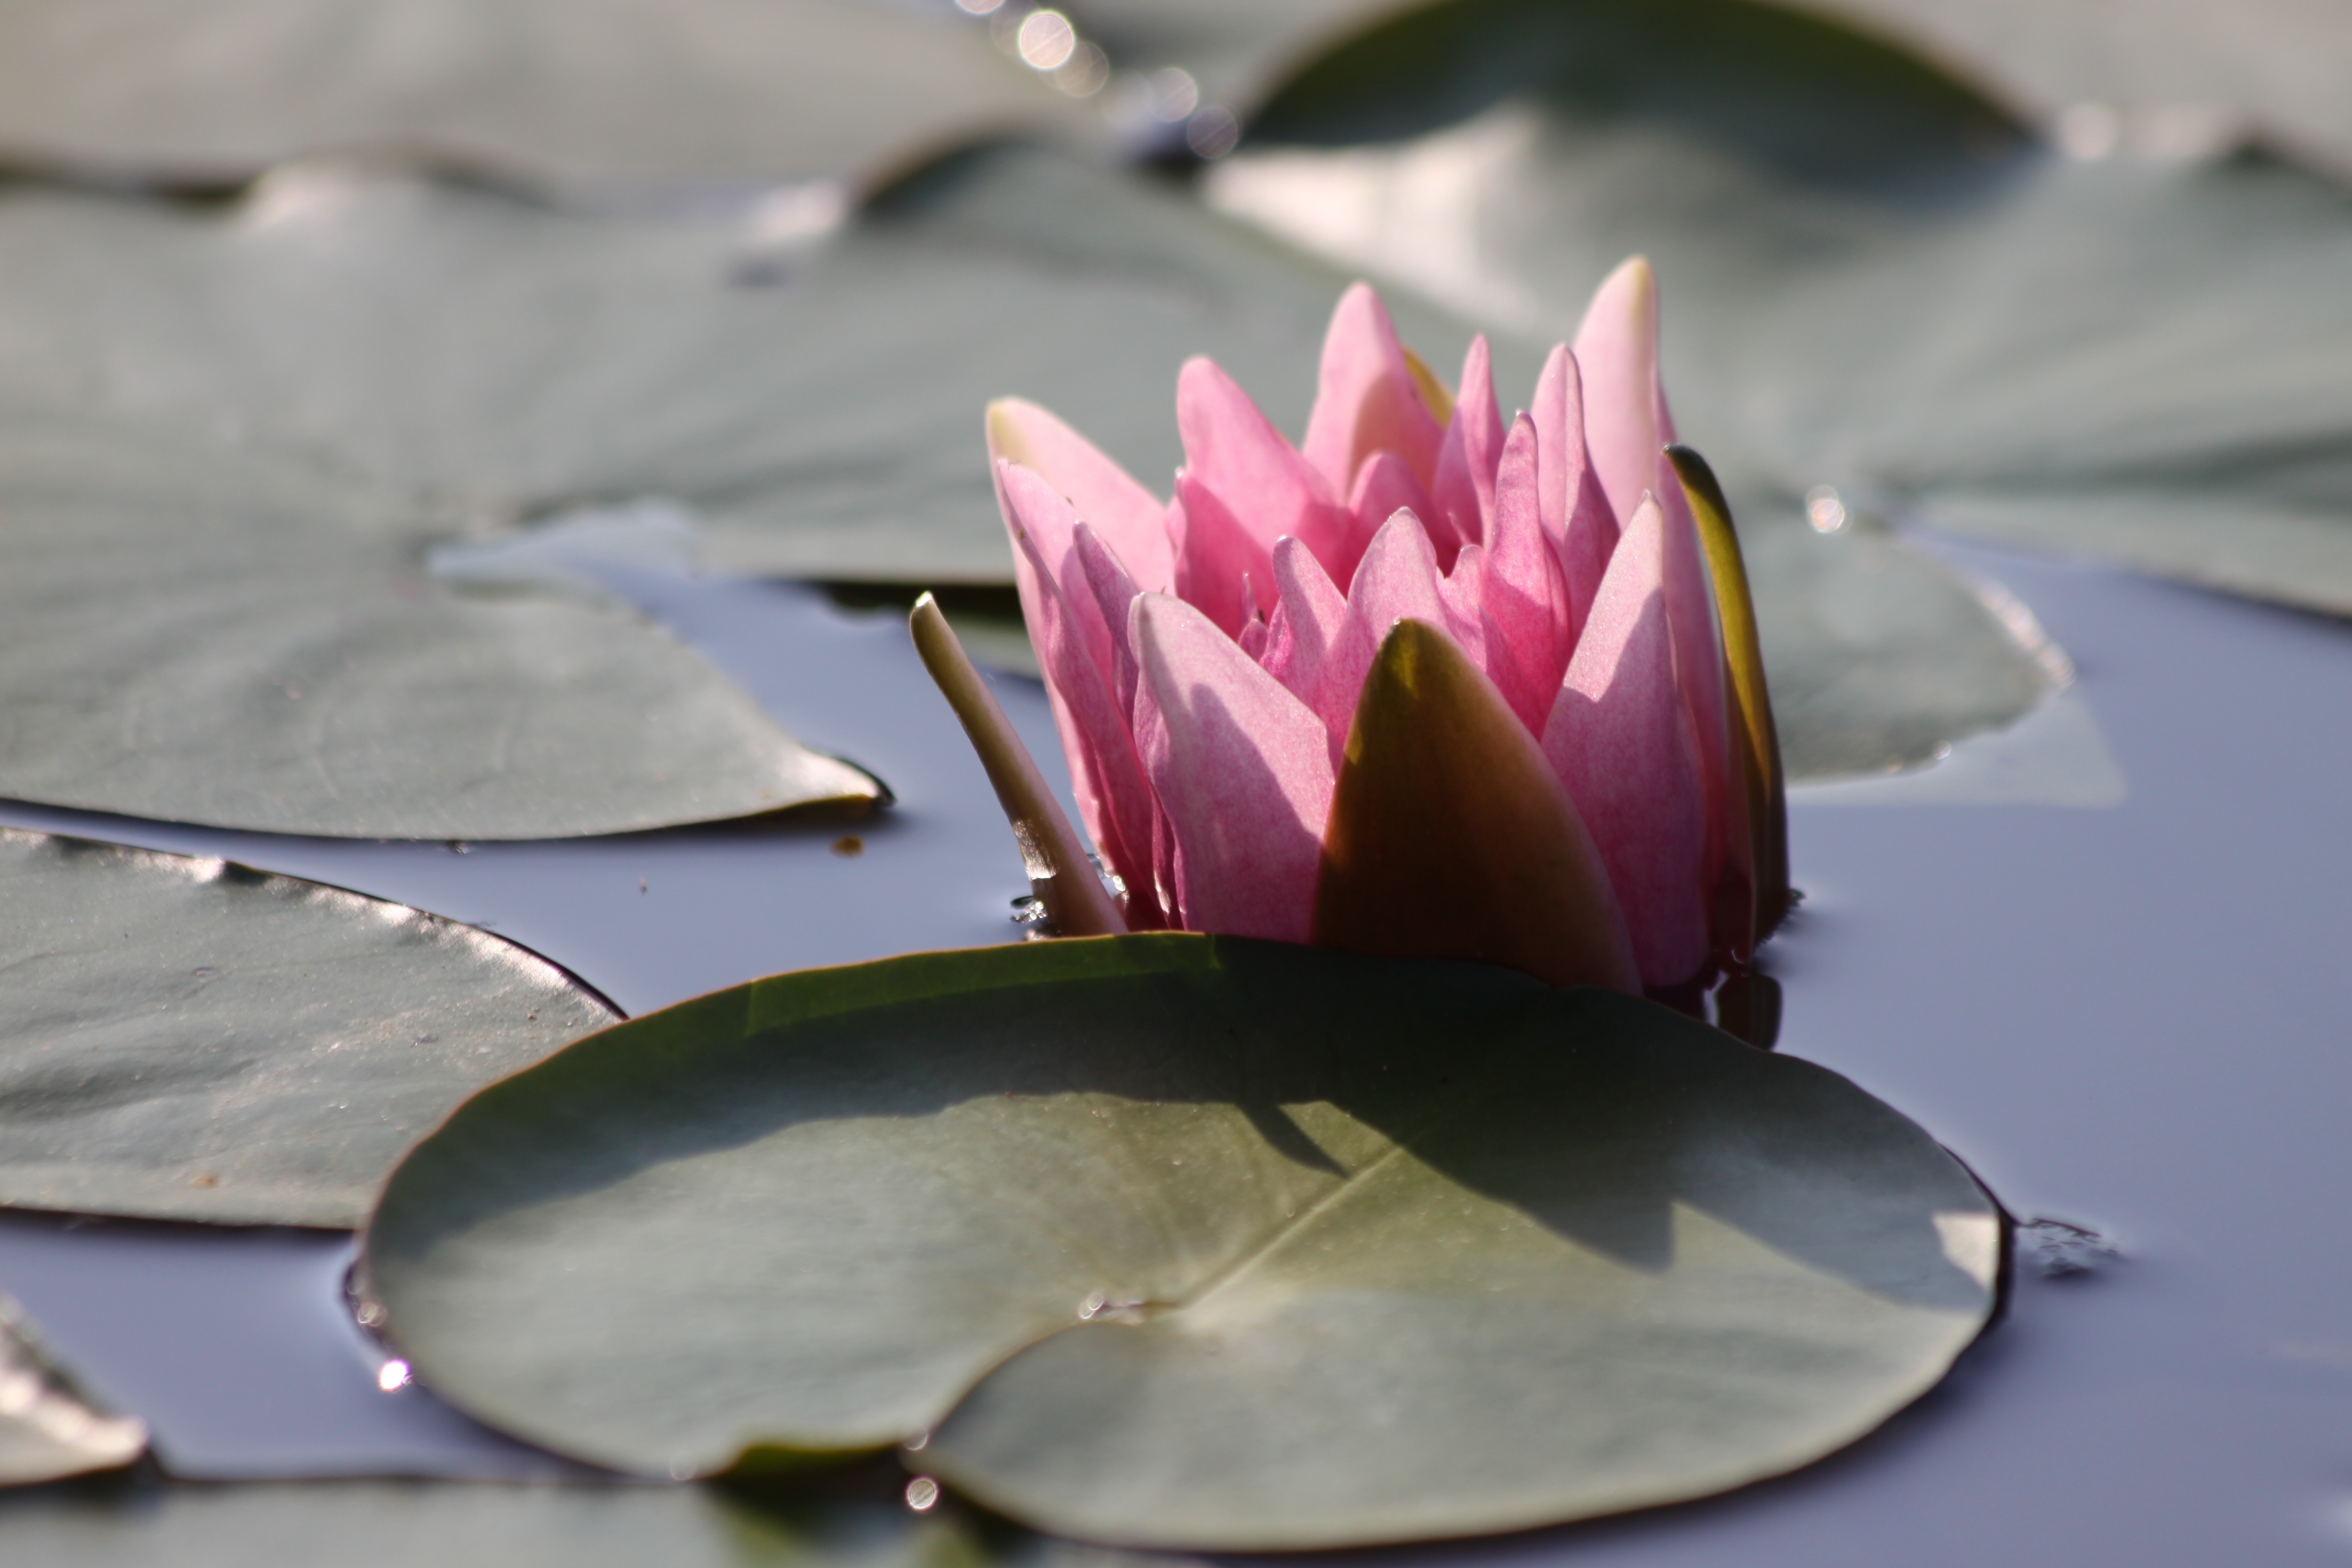
blossom, plant, photography, leaf, flower, petal, green, botany, pink, sacred lotus, flora, water lily, close up, in the morning, lotus, floristry, macro photography, flowering plant, land plant